Trans-Olza

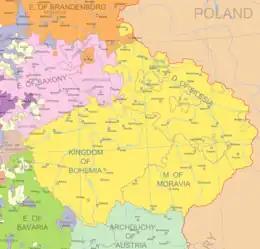
Lands of the Bohemian Crown within Habsburg Empire between 1635 and 1742, before most of Silesia was ceded to Prussia

Up to the mid-19th century members of the local Slav population did not identify themselves as members of larger ethnolinguistic entities. In Cieszyn Silesia (as in all West Slavic borderlands) various territorial identities pre-dated ethnic and national identity. Consciousness of membership within a greater Polish or Czech nation spread slowly in Silesia.